The Wolf (1949 film)

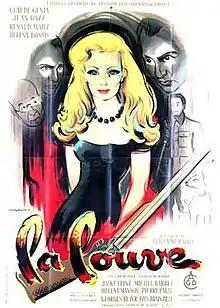

The Wolf (French: La louve) is a 1949 French drama film directed by Guillaume Radot and starring Claude Génia, Jean Davy and Renaud Mary. The film's sets were designed by the art director Marcel Magniez.